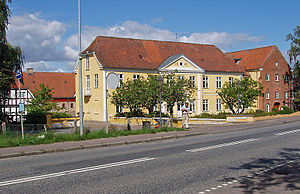
Rye Mølle
Hovedbygningen
Rye Mølle nævnes første gang i 1578, hvor den omtales for sit ålefiskeri. Gården er nu avlsgård under Rye Nørskov Gods. Rye Mølle ligger i Gammel Rye Sogn i Skanderborg Kommune, i østenden af Ry, hvor Rodelundvejen krydser Gudenå ved Rye Mølle Sø. Hovedbygningen er opført i 1840. I 1881 blev der opført et elkraftværk, der gav kraft til først en træskofabrik og senere en tekstilfabrik.